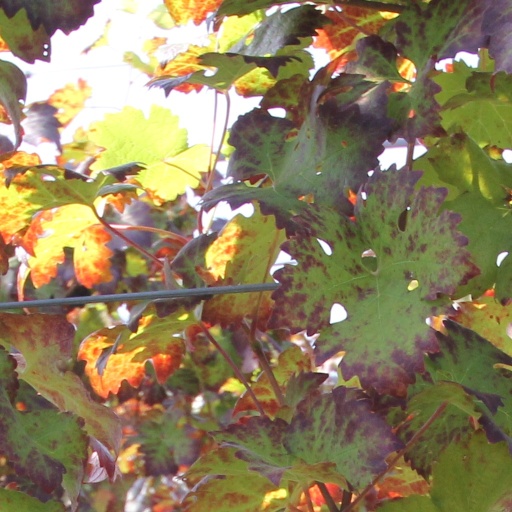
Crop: grape